Lovers in Bloom

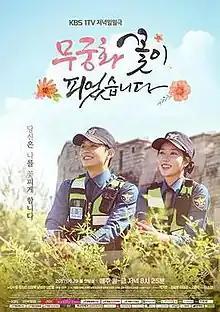
Promotional poster

Lovers in Bloom is a 2017 South Korean television series starring Im Soo-hyang, Do Ji-han, Lee Chang-wook, Lee Eun-hyung, and Nam Bo-ra. The series aired daily on KBS1 from 8:25 p.m. to 9:00 p.m. (KST) from May 29 to November 10, 2017.